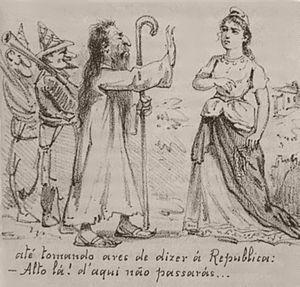
La guerre de Canudos ou campagne de Canudos est un conflit armé survenu à la fin du XIXᵉ siècle entre, d’une part, les troupes régulières de l'État de Bahia d’abord, de la république du Brésil ensuite, et d’autre part, un groupe de quelque 30 000 colons établis en communauté autonome dans un village fondé par eux dans le nord-est de Bahia près de l’ancienne ferme de Canudos, et rebaptisé Belo Monte.
Antônio Vicente Mendes Maciel, mieux connu sous le nom d'Antônio Conselheiro, mais se nommant lui-même le Pèlerin, était un prédicateur laïc et chef religieux millénariste brésilien.
La Guerre de la fin du monde est un roman en langue espagnole de l'écrivain péruvien Mario Vargas Llosa, datant de 1981. Il se base sur les événements réels de la guerre de Canudos et y ajoute des exemples de destin humain.